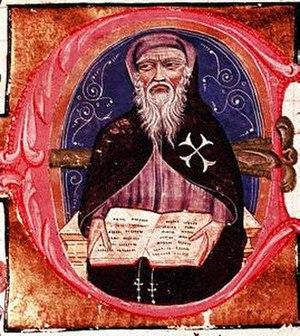
Le capitaine général de l'Église était le commandant en chef de fait de l'armée papale durant le Moyen Âge. Le poste est habituellement attribué à un Italien de famille noble avec une compétence militaire professionnelle ou un parent du pape. La fonction donnait le pouvoir et la responsabilité d'un chef militaire tactique contrairement à celle de gonfalonier de l'Église qui était plus un honneur formel et cérémoniel. Le pape Innocent XII a supprimé les deux fonctions et les a remplacées par celle de porte-drapeau de la Sainte Église romaine, qui devint plus tard héréditaire dans la Naro Patrizi.